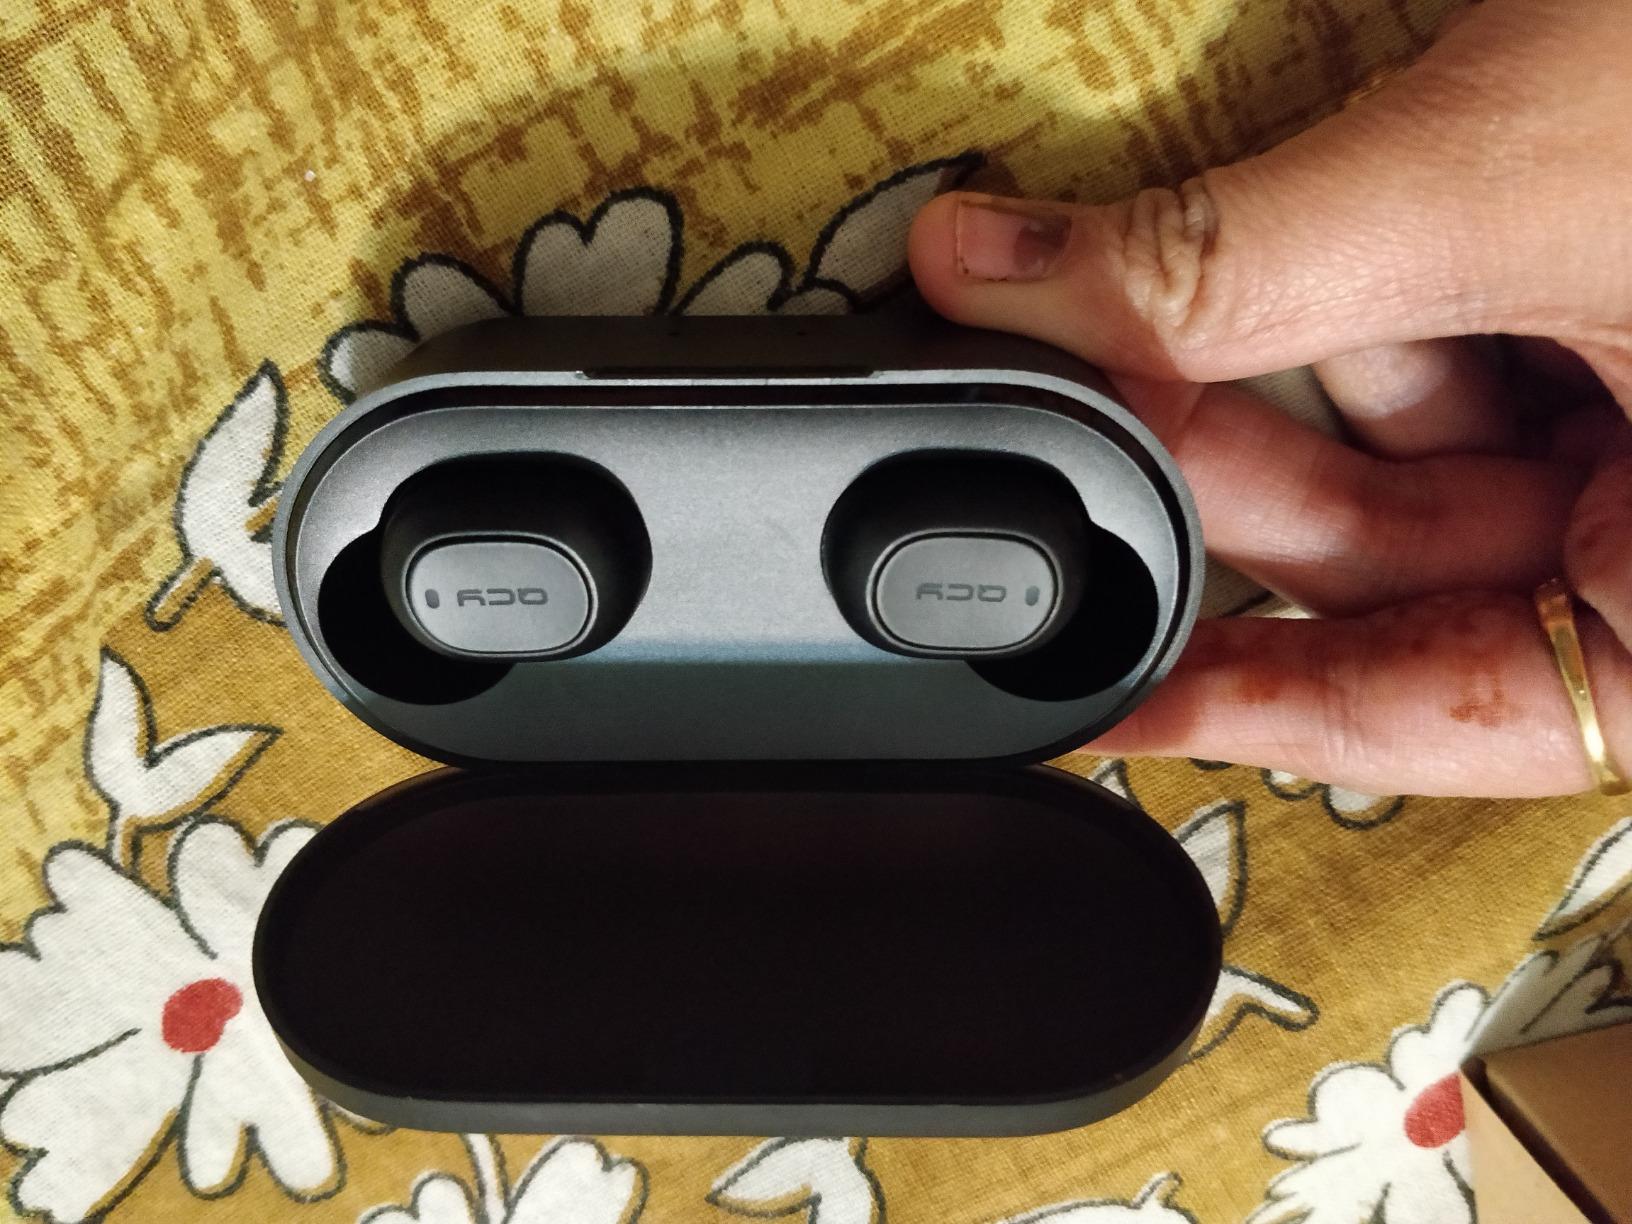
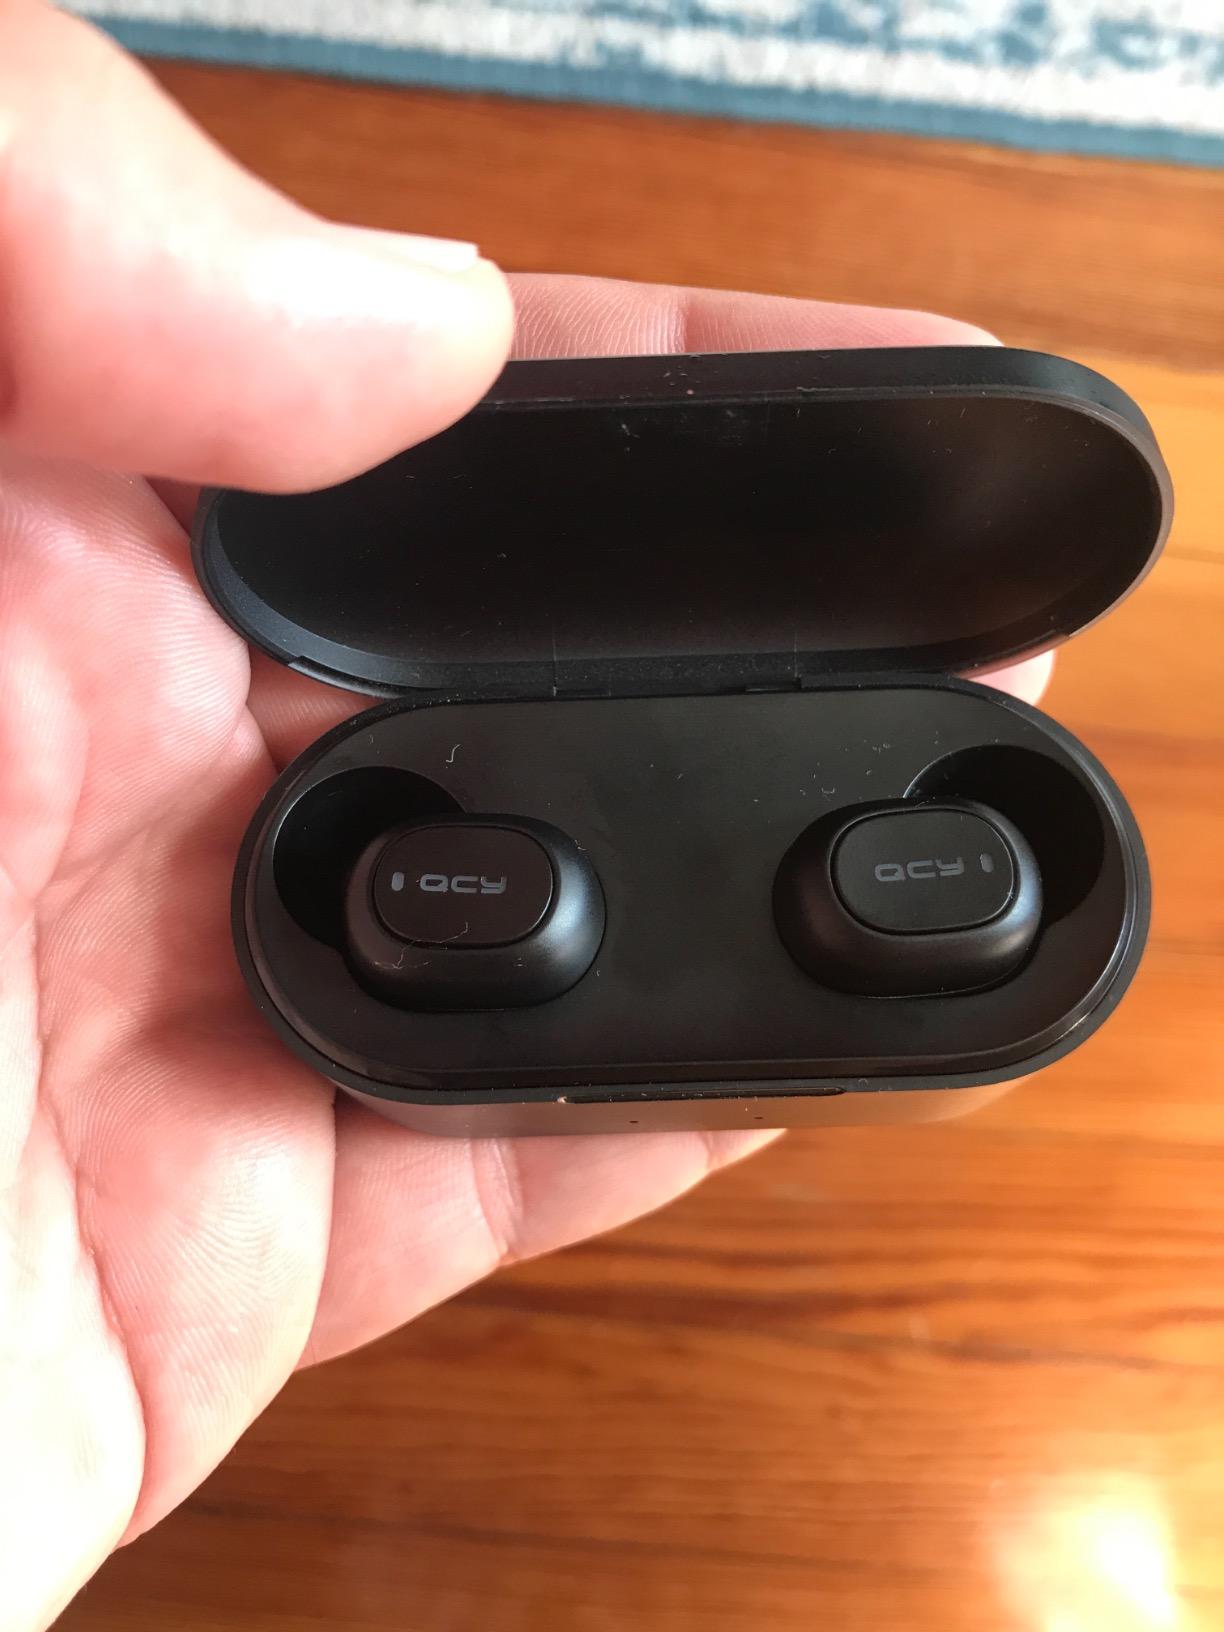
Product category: earbuds
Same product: yes